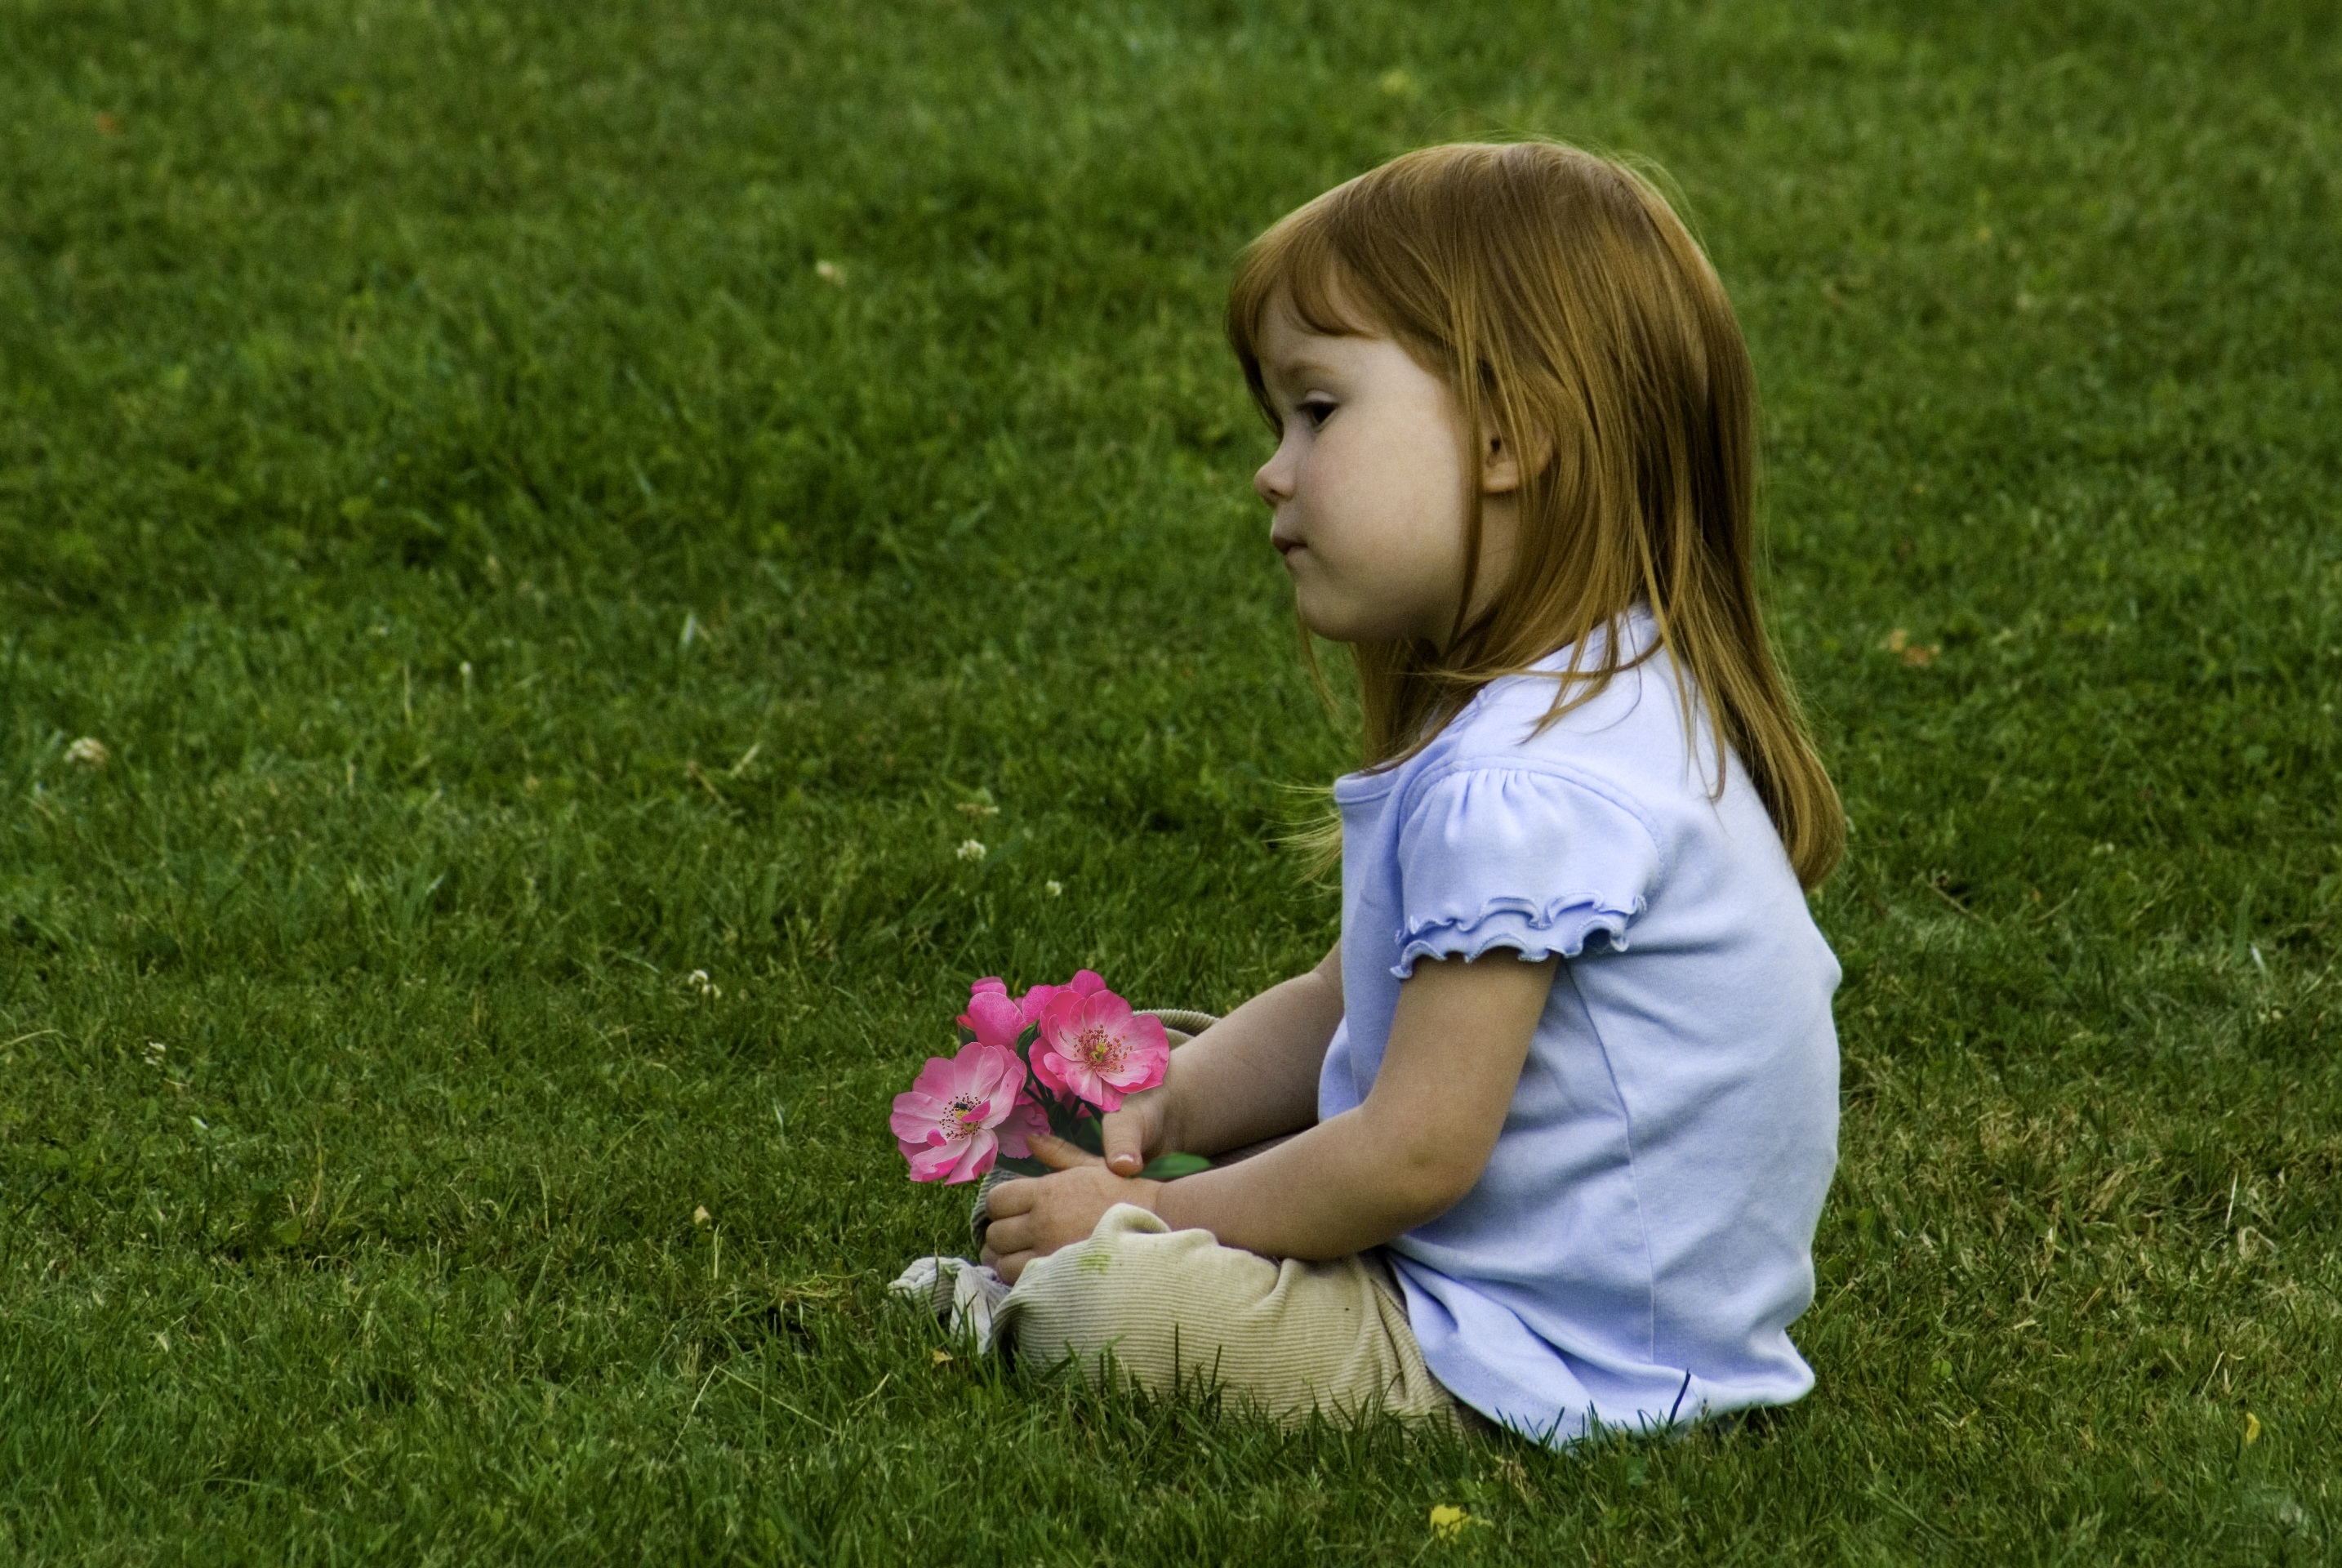
grass, person, people, girl, lawn, meadow, play, flower, rose, spring, green, sitting, child, pink, dress, toddler, little, skin, tired, portrait photography, human positions